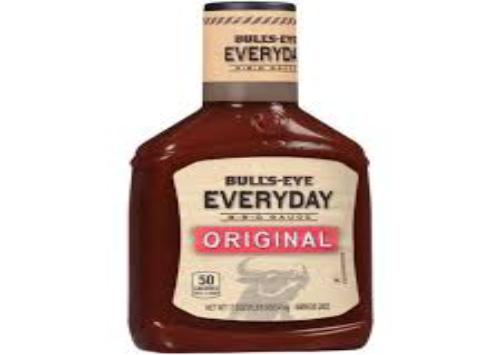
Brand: Bulls-Eye Barbecue
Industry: Food